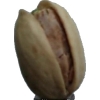
Label: pistachio